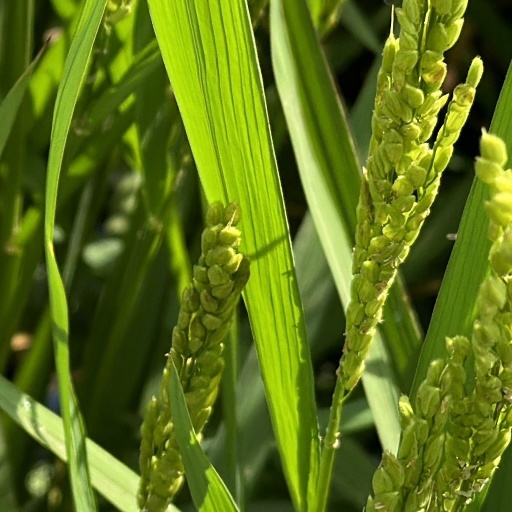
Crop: rice